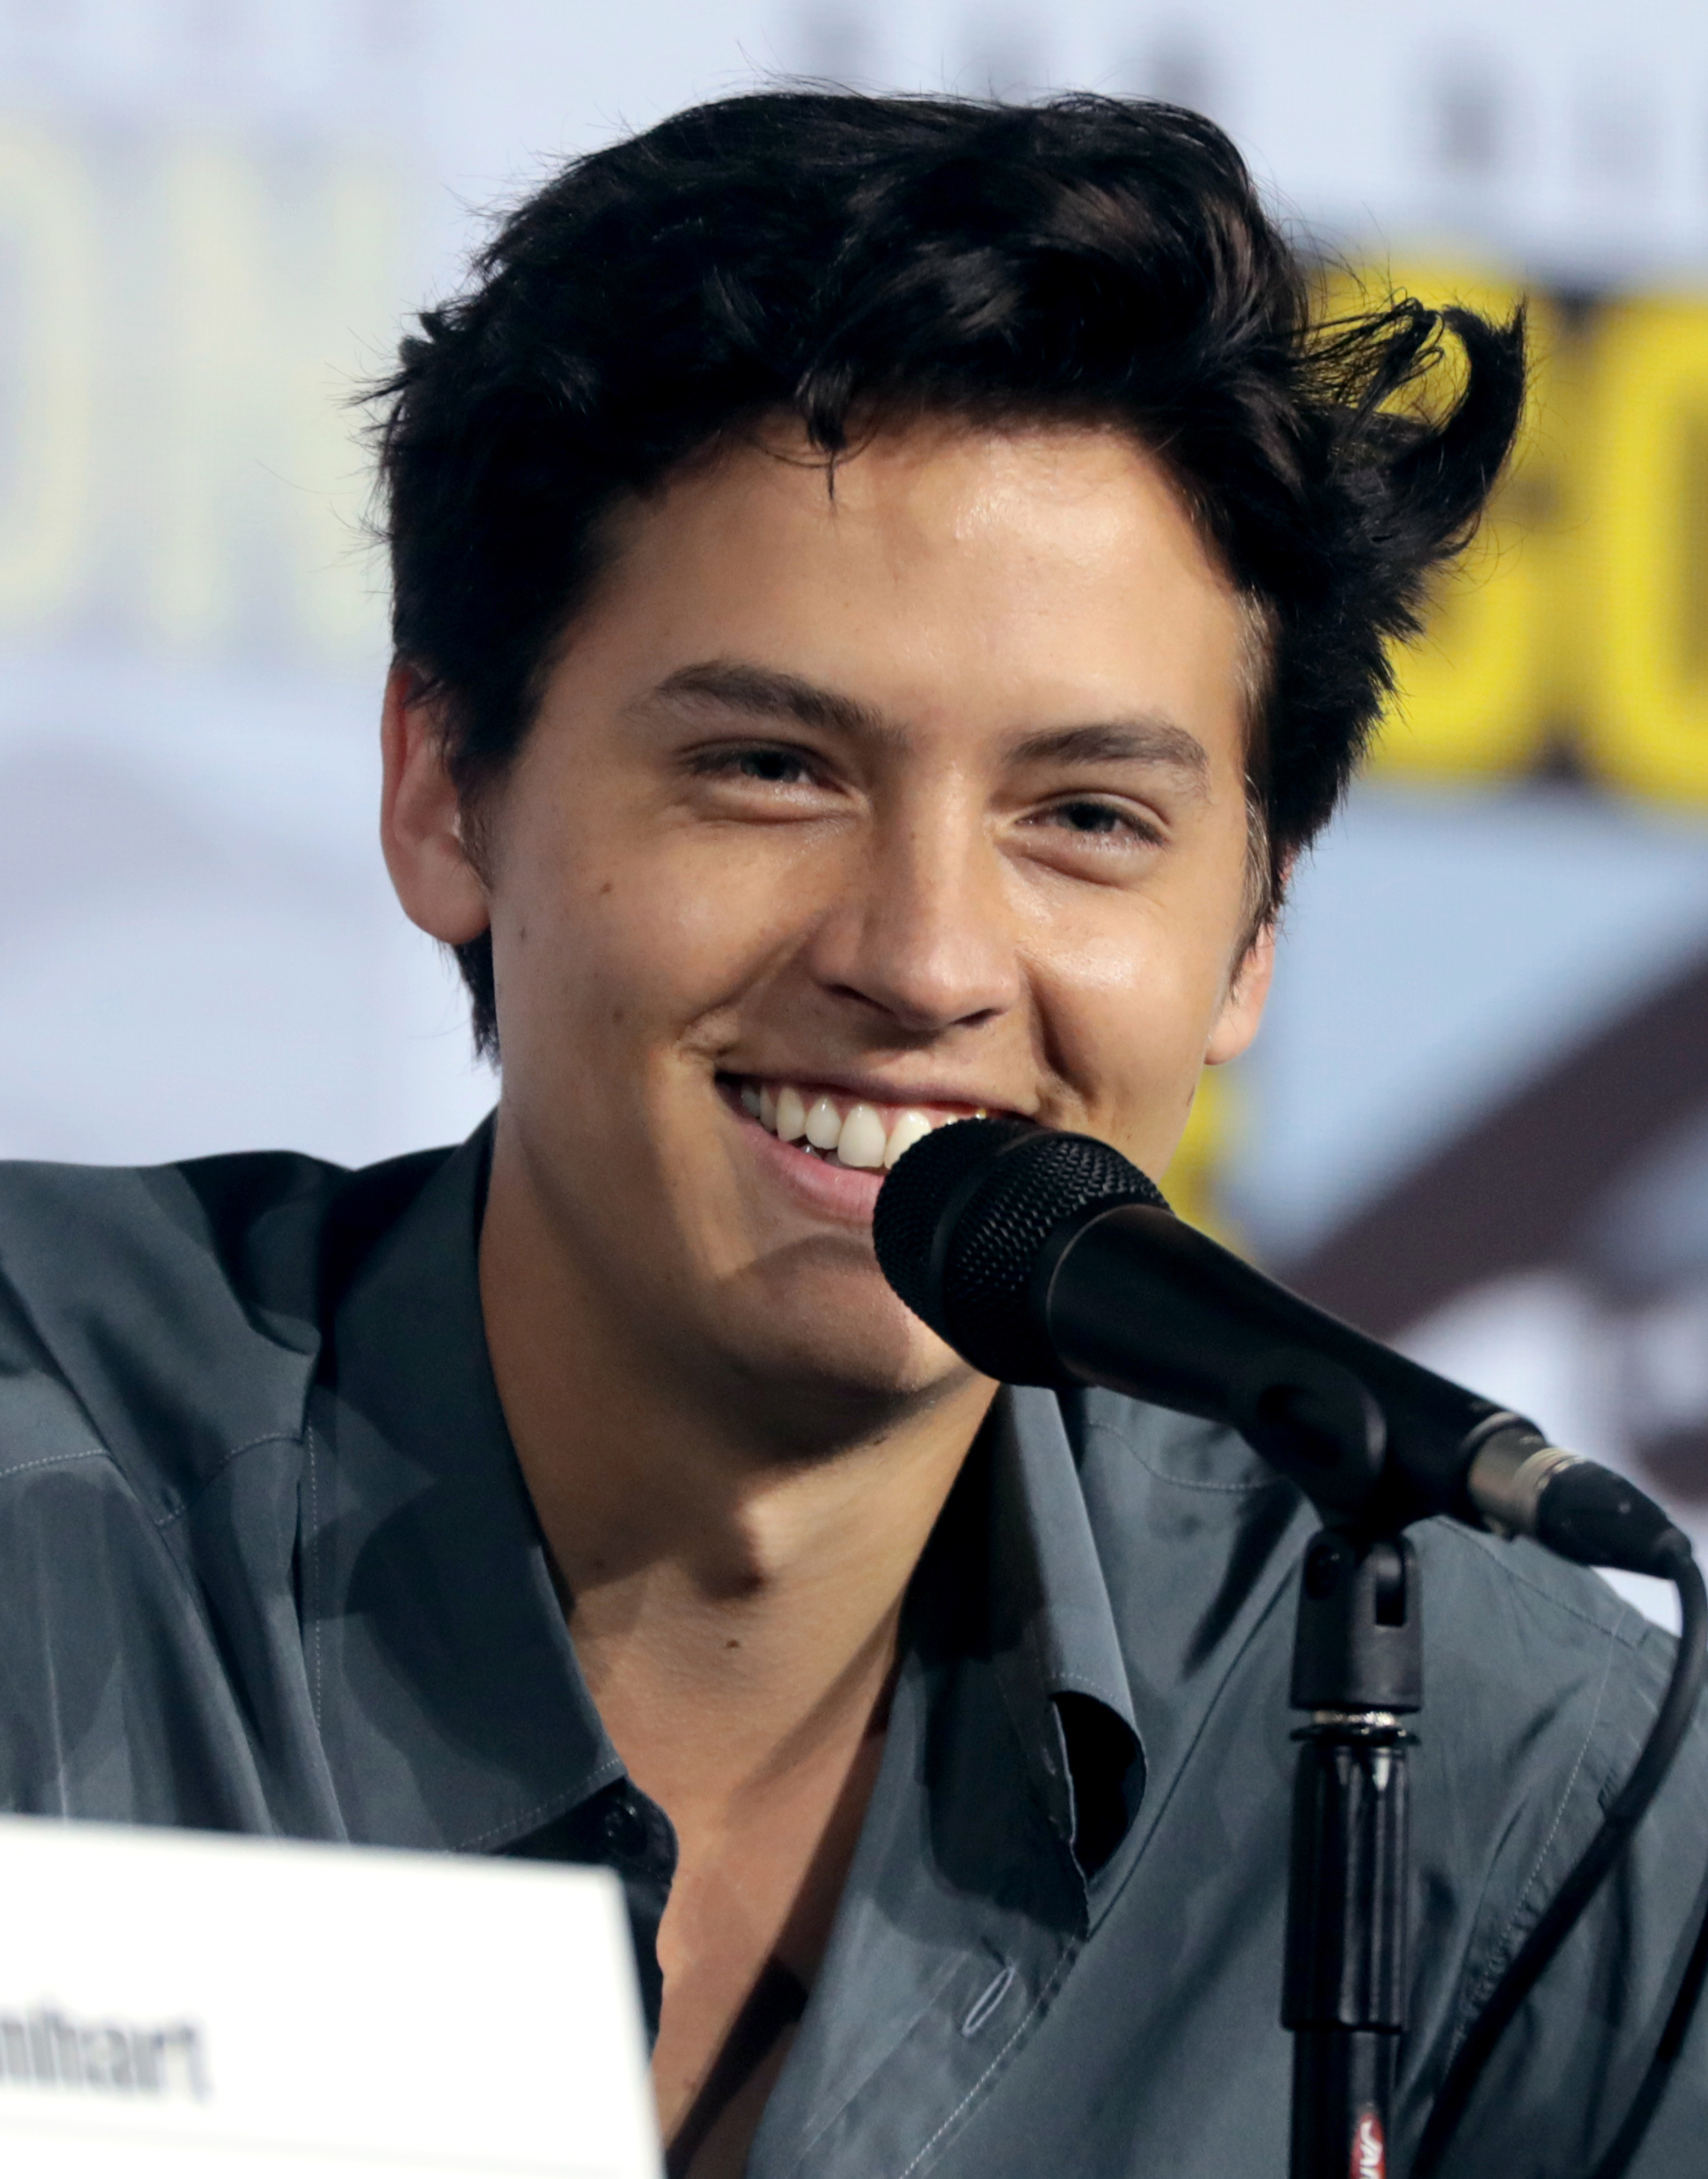
โคล สเปราส์

| name = โคล สเปราส์
| image = Cole Sprouse (48478678751) (cropped).jpg
| caption = สเปราส์ที่งานแซนดีเอโก คอมิกคอนในปี 2019
| birth_name = โคล มิตเชลล์ สเปราส์
| birth_place = อาเรซโซ แคว้นตอสคานา อิตาลี
| nationality = ชาวอเมริกัน
| alma_mater = มหาวิทยาลัยนิวยอร์ก
| occupation = นักแสดง
| years_active = 1993–2012, 2017–ปัจจุบัน
| relatives = ดิลัน สเปราส์ (พี่ชายฝาแฝด)บอร์บอรอ ป็อลวิน (พี่สะใภ้)
โคล มิตเชลล์ สเปราส์ () (เกิด 4 สิงหาคม 1992) เป็นนักแสดงชาวอเมริกัน เป็นที่รู้จักในบทบาทโคดี มาร์ตินในซิตคอม "The Suite Life of Zack & Cody" และ "The Suite Life on Deck" ที่ช่องดิสนีย์แชนแนล ในช่วงแรกเริ่มอาชีพนักแสดงเขามักปรากฎตัวพร้อมกับดิลัน สเปราส์ พี่ชายฝาแฝด ต่อมาในปี ค.ศ. 2017 สเปราส์ได้รับบทบาทจั๊กเฮด โจนส์ในละครโทรทัศน์ริเวอร์เดล (Riverdale) ออกอากาศช่องเดอะซีดับเบิลยู
== ผลงาน ==
=== ภาพยนตร์ ===
| class="wikitable sortable"
! scope="col" | ปี
! scope="col" | เรื่อง
! scope="col" | บทบาท
! scope="col" class="unsortable" | หมายเหตุ
! scope="col" class="unsortable" |
|-
| 1999
| "Big Daddy (1999 film)|Big Daddy"
| Julian McGrath
|
| style="text-align:center;"|
|-
| 1999
| data-sort-value="Astronaut's Wife, The" | "The Astronaut's Wife"
| Twin
|
| style="text-align:center;"|
|-
| 2001
| "Diary of a Sex Addict"
| Sammy Jr.
| Direct-to-video film
| style="text-align:center;"|
|-
| 2001
| "I Saw Mommy Kissing Santa Claus (film)|I Saw Mommy Kissing Santa Claus"
| Justin Carver
|
| style="text-align:center;"|
|-
| 2002
| data-sort-value="Master of Disguise, The" | "The Master of Disguise"
| Young Pistachio Disguisey
|
| style="text-align:center;"|
|-
| 2002
| "Eight Crazy Nights"
| KB Toys soldier
| Voice
| style="text-align:center;"|
|-
| 2003
| "Apple Jack"
| Jack Pyne
| Short film
| style="text-align:center;"|
|-
| 2003
| "Just for Kicks (2003 film)|Just for Kicks"
| Cole Martin
| Direct-to-video film
| style="text-align:center;"|
|-
| 2004
| data-sort-value="Heart Is Deceitful Above All Things, The" | "The Heart Is Deceitful Above All Things"
| Older Jeremiah
|
| style="text-align:center;"|
|-
| 2006
| "Holidaze: The Christmas That Almost Didn't Happen"
| Kid
| Voice; direct-to-video film
| style="text-align:center;"|
|-
| 2007
| data-sort-value="Modern Twain Story: The Prince and the Pauper, A" | "A Modern Twain Story: The Prince and the Pauper"
| Eddie Tudor
|
| style="text-align:center;"|
|-
| 2008
| data-sort-value="Kings of Appletown, The" | "The Kings of Appletown"
| Clayton
|
| style="text-align:center;"|
|-
| 2010
| "Kung Fu Magoo"
| Brad Landry
| Direct-to-video film
| style="text-align:center;"|
|-
| 2019
| "Five Feet Apart"
| Will Newman
|
| style="text-align:center;"|
|-
|
=== โทรทัศน์ ===
| class="wikitable sortable"
! scope="col" | ปี
! scope="col" | เรื่อง
! scope="col" | บทบาท
! scope="col" class="unsortable" | หมายเหตุ
! scope="col" class="unsortable" |
|-
| 1993–1998
| "Grace Under Fire"
| Patrick Kelly
| Main role
| style="text-align:center;"|
|-
| 1998
| "Mad TV"
| Kid
| Guest role; 2 episodes
| style="text-align:center;"|
|-
| 2000–2002
| "Friends"
| Ben Geller
| Recurring role; 7 episodes (credited as Cole Mitchell Sprouse)
| style="text-align:center;"|
|-
| 2001
| data-sort-value="Nightmare Room, The" | "The Nightmare Room"
| Buddy
| Episode: "Scareful What You Wish For"
| style="text-align:center;"|
|-
| 2001
| "That '70s Show"
| Billy
| Episode: "Eric's Depression"
| style="text-align:center;"|
|-
| 2005–2008
| data-sort-value="Suite Life of Zack & Cody, The" | "The Suite Life of Zack & Cody"
| Cody Martin
| Main role
| style="text-align:center;"|
|-
| 2006
| data-sort-value="Emperor's New School, The" | "The Emperor's New School"
| Zim
| Voice; episode: "Oops, All Doodles/Chipmunky Business"
| style="text-align:center;"|
|-
| 2006
| "That's So Raven"
| Cody Martin
| Episode: "That's So Suite Life of Hannah Montana|Checkin' Out"
| style="text-align:center;"|
|-
| 2008
| "According to Jim"
| Himself
| Episode: "I Drink Your Milkshake"
| style="text-align:center;"|
|-
| 2008–2011
| data-sort-value="Suite Life on Deck, The" | "The Suite Life on Deck"
| Cody Martin
| Main role
| style="text-align:center;"|
|-
| 2009
| "Wizards of Waverly Place"
| Cody Martin
| Episode: "Wizards on Deck with Hannah Montana|Cast-Away (To Another Show)"
| style="text-align:center;"|
|-
| 2009
| "Hannah Montana"
| Cody Martin
| Episode: "Wizards on Deck with Hannah Montana|Super(stitious) Girl"
| style="text-align:center;"|
|-
| 2010
| "I'm in the Band"
| Cody Martin
| Episode: "Weasels on Deck"
| style="text-align:center;"|
|-
| 2011
| data-sort-value="Suite Life Movie, The" | "The Suite Life Movie"
| Cody Martin
| Television film
| style="text-align:center;"|
|-
| 2012
| "So Random!"
| Himself
| Episode: "Cole and Dylan Sprouse"
| style="text-align:center;"|
|-
| 2017–present
| "Riverdale (2017 TV series)|Riverdale"
| Jughead Jones
| Main role
| style="text-align:center;"|
|-
| 2020
| "Borrasca (podcast)|Borrasca"
| Sam Walker
| Podcast
|
|-
|
== รางวัลและการเสนอชื่อเข้าชิง ==
| class="wikitable sortable plainrowheaders" style="width:99%;"
|-
! ปี
! รางวัล
! สาขา
! ผลงาน
! ผล
! class="unsortable" |
|-
| 1999
| YoungStar Awards
| Best Performance by a Young Actor in a Comedy Film
|"Big Daddy (1999 film)|Big Daddy"
|
| style="text-align:center;"|
|-
| rowspan="3" |2000
| Blockbuster Entertainment Awards
| Favorite Supporting Actor – Comedy
|"Big Daddy"
|
| style="text-align:center;" |
|-
| MTV Movie Awards
|MTV Movie Award for Best On-Screen Duo|Best On-Screen Duo
|"Big Daddy"
|
| style="text-align:center;" |
|-
| 21st Young Artist Awards|Young Artist Awards
| Best Performance in a Feature Film – Young Actor Age Ten or Under
|"Big Daddy"
|
| style="text-align:center;"|
|-
| 2006
| 27th Young Artist Awards|Young Artist Awards
| Best Performance in a TV Series (Comedy or Drama) – Leading Young Actor
| data-sort-value="Suite Life of Zack & Cody, The" |"The Suite Life of Zack & Cody"
|
| style="text-align:center;"|
|-
| rowspan="2"|2007
| 2007 Kids' Choice Awards|Kids' Choice Awards
| Kids' Choice Award for Favorite Male TV Star|Favorite Television Actor
| data-sort-value="Suite Life of Zack & Cody, The" | "The Suite Life of Zack & Cody"
|
| style="text-align:center;"|
|-
| 28th Young Artist Awards|Young Artist Awards
| Best Performance in a TV Series (Comedy or Drama) – Leading Young Actor
| data-sort-value="Suite Life of Zack & Cody, The" | "The Suite Life of Zack & Cody"
|
| style="text-align:center;"|
|-
| 2008
| 2008 Kids' Choice Awards|Kids' Choice Awards
| Favorite Television Actor
| data-sort-value="Suite Life of Zack & Cody, The" | "The Suite Life of Zack & Cody"
|
| style="text-align:center;"|
|-
| 2009
| 2009 Kids' Choice Awards|Kids' Choice Awards
| Favorite Television Actor
| data-sort-value="Suite Life of Zack & Cody, The" | "The Suite Life of Zack & Cody"
|
| style="text-align:center;"|
|-
| 2010
| 2010 Kids' Choice Awards|Kids' Choice Awards
| Favorite Television Actor
| data-sort-value="Suite Life on Deck, The" | "The Suite Life on Deck"
|
| style="text-align:center;"|
|-
| 2011
| 2011 Kids' Choice Awards|Kids' Choice Awards
| Favorite Television Actor
| data-sort-value="Suite Life on Deck, The" | "The Suite Life on Deck"
|
| style="text-align:center;"|
|-
| rowspan="3"|2017
| 9th Shorty Awards|Shorty Awards
| Best Actor
|
|
| style="text-align:center;"|
|-
| rowspan="2"|2017 Teen Choice Awards|Teen Choice Awards
| Teen Choice Award for Choice TV Actor Drama|Choice Drama TV Actor
|"Riverdale (2017 TV series)|Riverdale"
|
| style="text-align:center;" rowspan="2"|
|-
| Choice TV Ship
|"Riverdale"
|
|-
| rowspan="6" |2018
|44th People's Choice Awards|People's Choice Awards
|Male TV Star of the Year
| Riverdale |"Riverdale"
|
| style="text-align:center;" |
|-
| 44th Saturn Awards|Saturn Awards
|Saturn Award for Best Performance by a Younger Actor in a Television Series|Best Performance by a Younger Actor in a Television Series
|"Riverdale"
|
| style="text-align:center;" |
|-
| rowspan="4" | 2018 Teen Choice Awards|Teen Choice Awards
| Teen Choice Award for Choice TV Actor Drama|Choice Drama TV Actor
|"Riverdale"
|
| style="text-align:center;" rowspan="4"|
|-
| Choice Liplock
| "Riverdale"
|
|-
| Choice Male Hottie
|
|
|-
| Choice TV Ship
| "Riverdale"
|
|-
| rowspan="6" |2019
| rowspan="2" |45th People's Choice Awards|People's Choice Awards
| Drama Movie Star of the Year
| "Five Feet Apart"
|
| rowspan="2" style="text-align:center;" |
|-
| Male TV Star of the Year
| "Riverdale"
|
|-
|45th Saturn Awards|Saturn Awards
|Saturn Award for Best Performance by a Younger Actor in a Television Series|Best Performance by a Younger Actor in a Television Series
|"Riverdale"
|
| style="text-align: center;" |
|-
| rowspan=3|2019 Teen Choice Awards|Teen Choice Awards
| Choice Drama Movie Actor
| "Five Feet Apart"
|
|style="text-align:center;" rowspan=3|
|-
| Teen Choice Award for Choice TV Actor Drama|Choice Drama TV Actor
|"Riverdale"
|
|-
| Choice Ship
| "Riverdale"
|
|
== เพลง ==
* "A Dream Is a Wish Your Heart Makes", "Disneymania 4", 2005
* "A Dream Is a Wish Your Heart Makes", "Princess Disneymania", 2008
== อ้างอิง ==
== แหล่งข้อมูลอื่น ==
*
*
หมวดหมู่:บุคคลที่เกิดในปี พ.ศ. 2535
หมวดหมู่:นักแสดงชายชาวอเมริกันในศตวรรษที่ 20
หมวดหมู่:นักแสดงชายชาวอเมริกันในศตวรรษที่ 21
หมวดหมู่:นักแสดงภาพยนตร์ชายชาวอเมริกัน
หมวดหมู่:นักแสดงละครโทรทัศน์ชายชาวอเมริกัน
หมวดหมู่:บุคคลที่ยังมีชีวิตอยู่